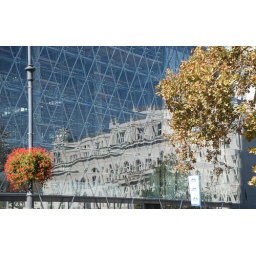
The oldest cafe, Gerbeud Cukraszda, reflected in a new office building